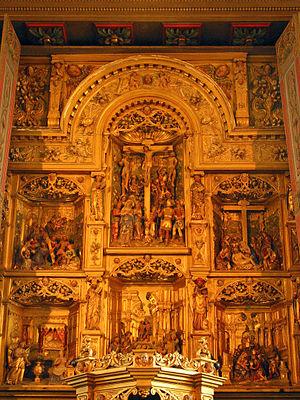
Gedinne (Belgique), le retable de Notre-Dame de la Nativité (chêne polychrome - XVIe siècle).
Gedinne est une commune francophone de Belgique située en Région wallonne dans la province de Namur.